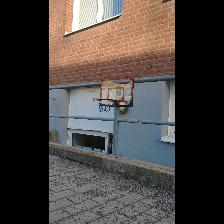
Label: NonHuman